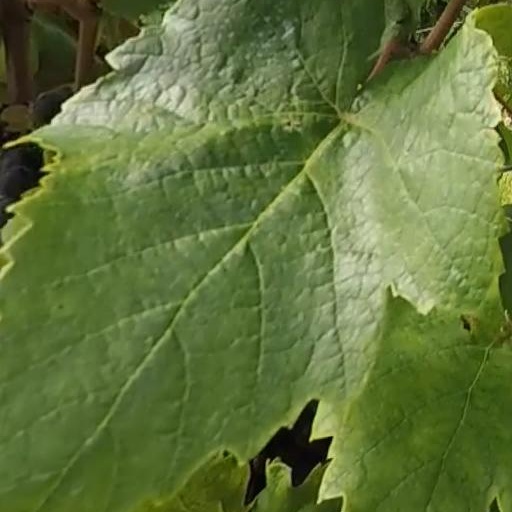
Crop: grape